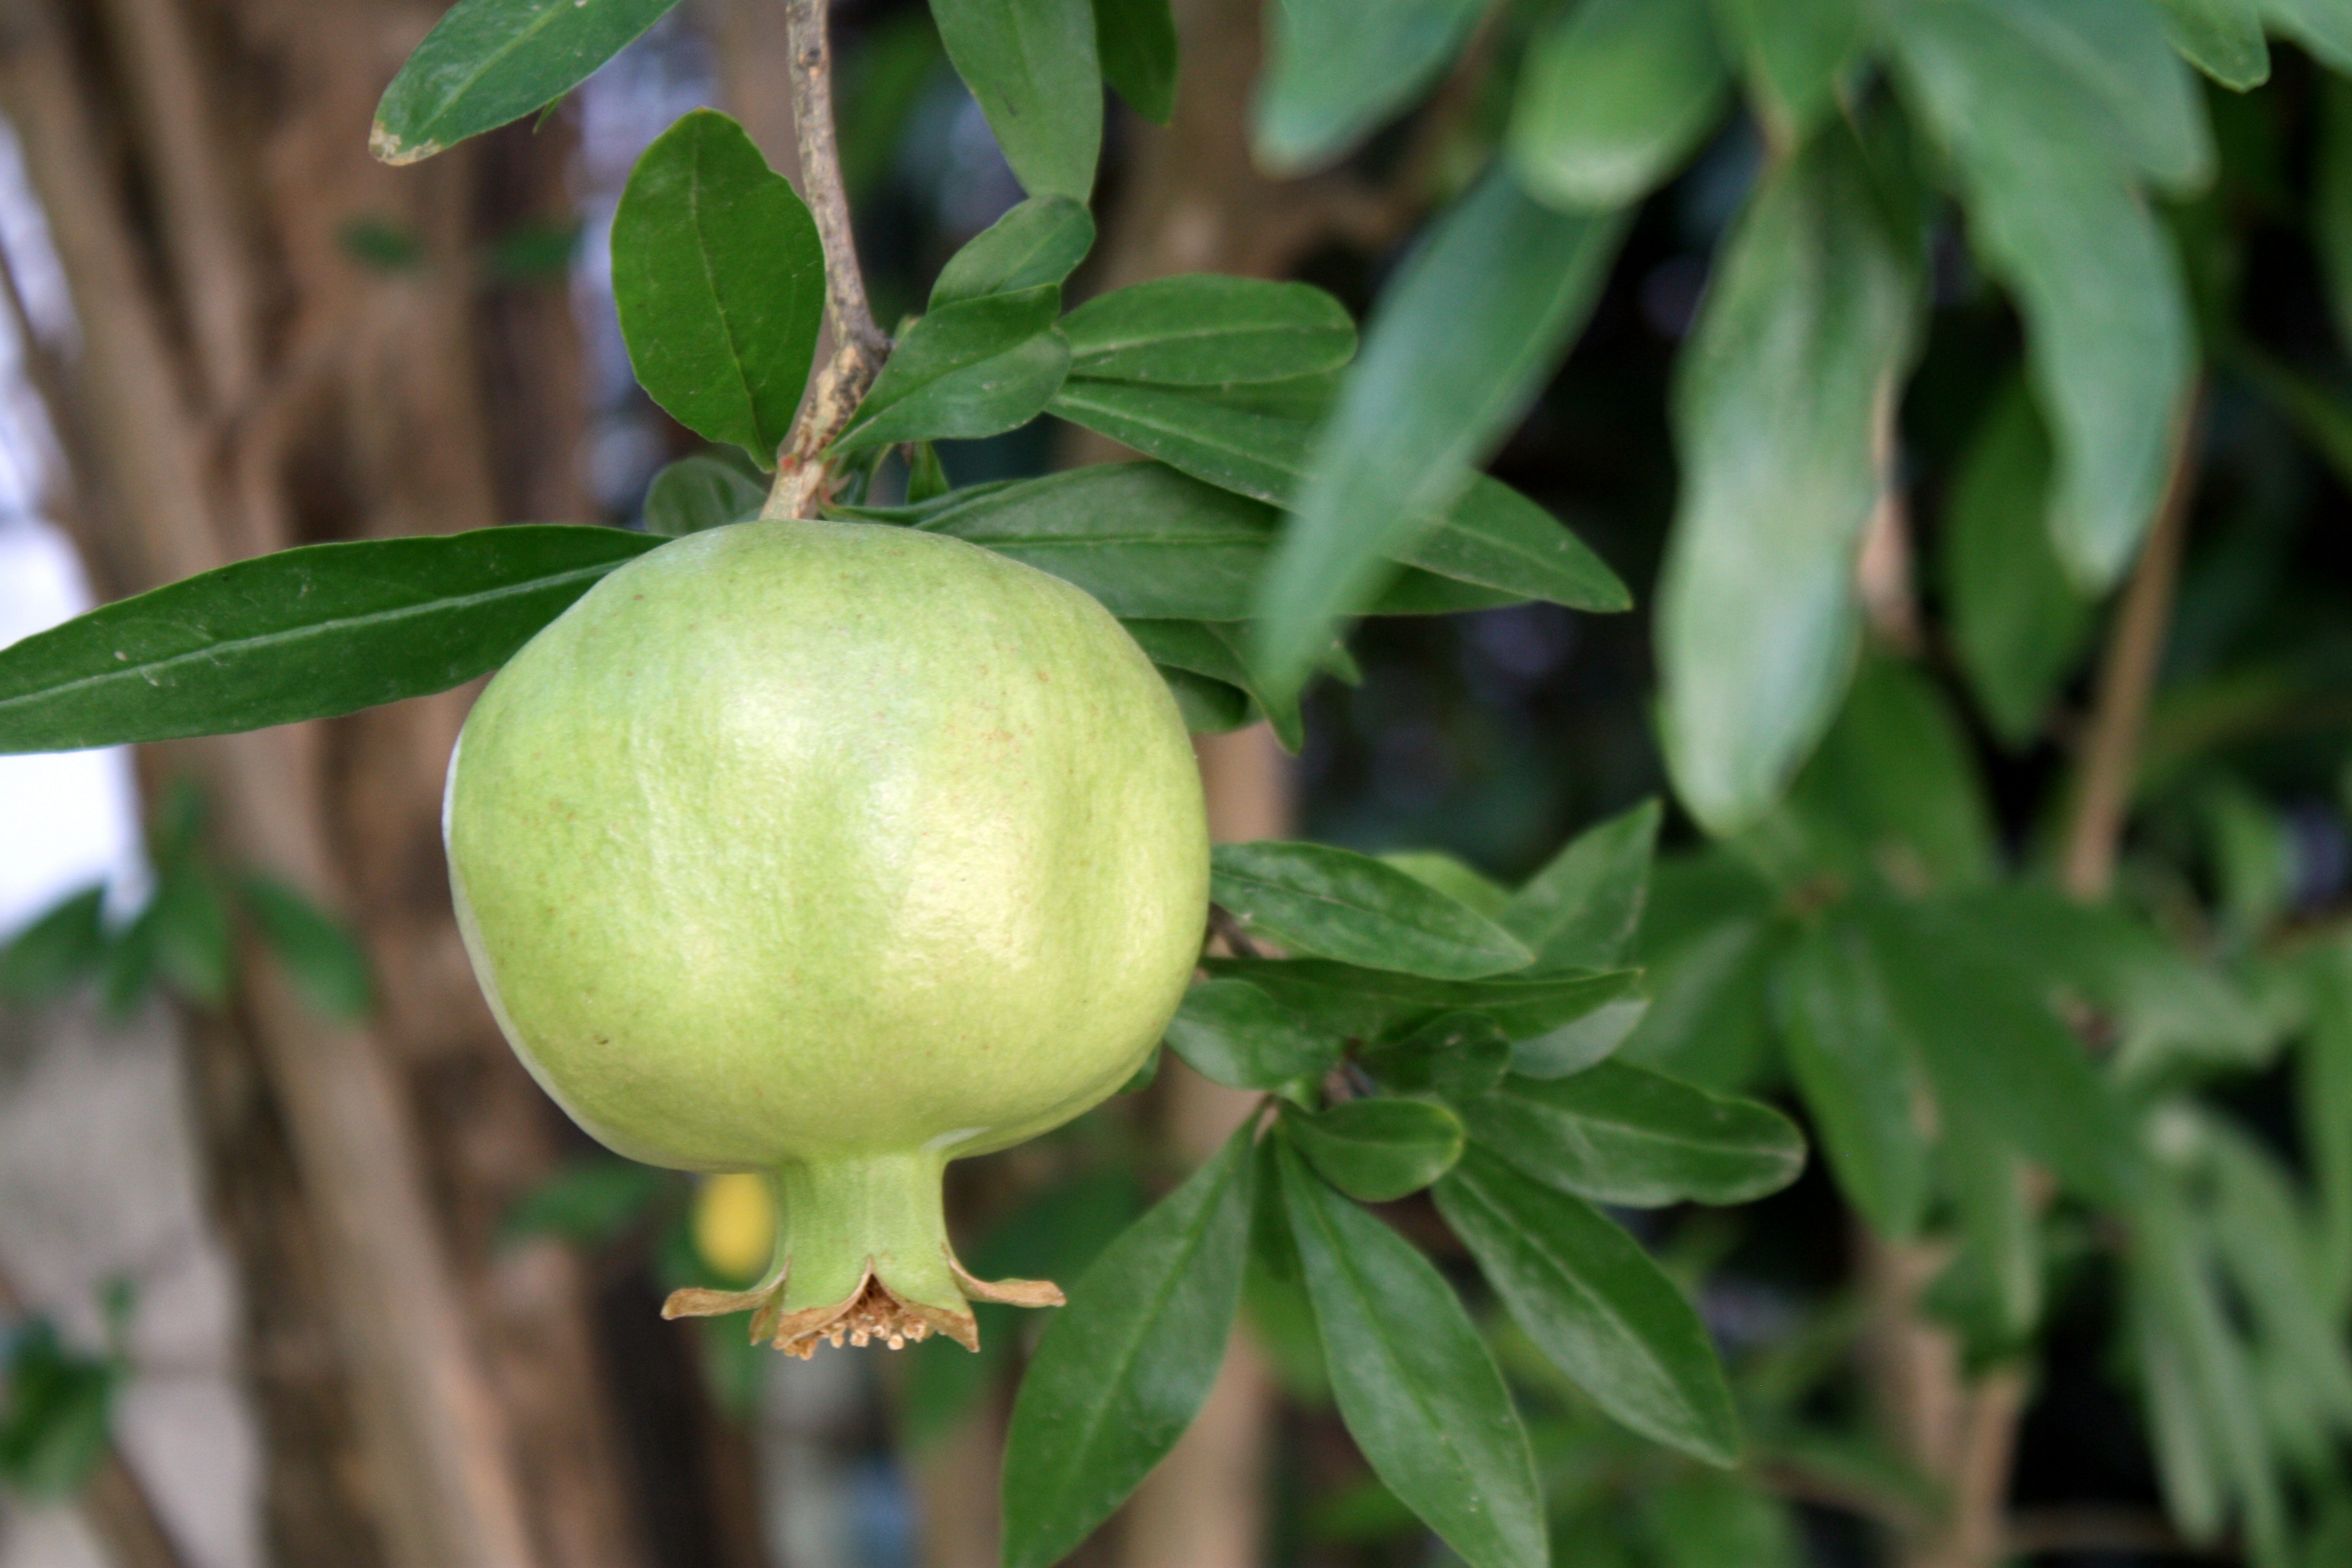
tree, nature, plant, fruit, flower, food, green, produce, evergreen, fresh, flora, health, pomegranate, eating, nutrition, shrub, antioxidant, vitamins, citrus, flowering plant, bitter orange, southern fruits, woody plant, land plant, calamondin